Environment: real
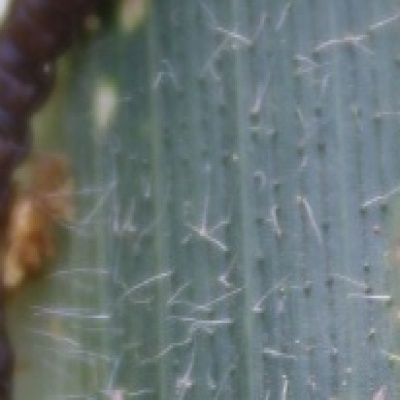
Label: fall_armyworm